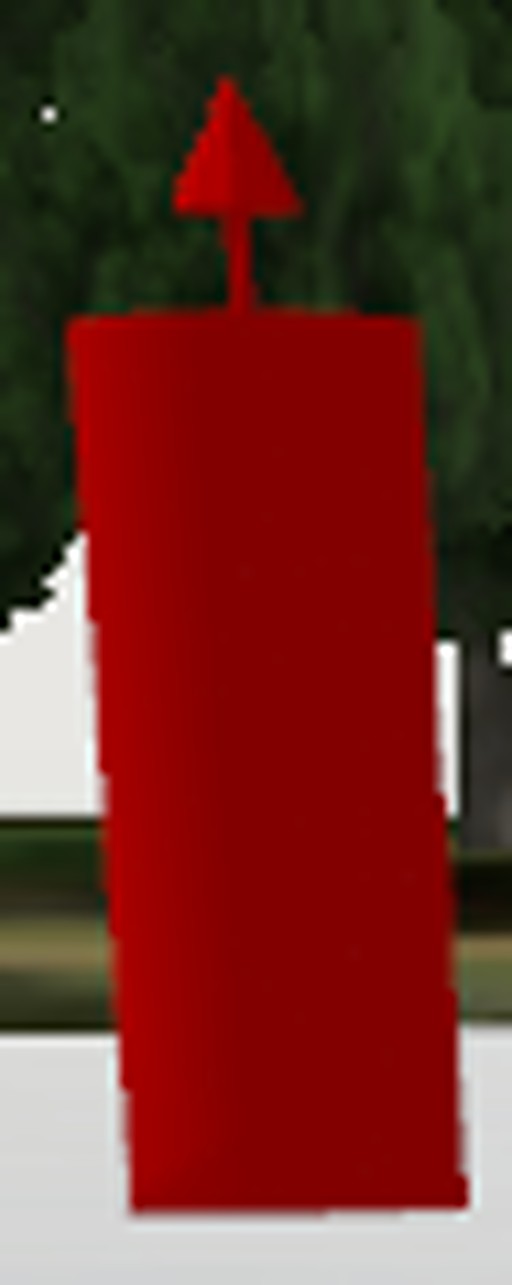
Label: lateral_starboard
Descriptions: buoy body painted entirely red ||| red cone-shaped top mark ||| red lateral mark on the starboard side ||| no horizontal or vertical bands